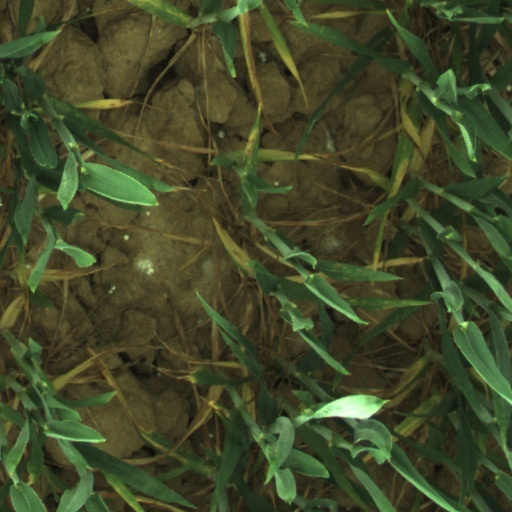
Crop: wheat